Siege of Carrickfergus (1689)

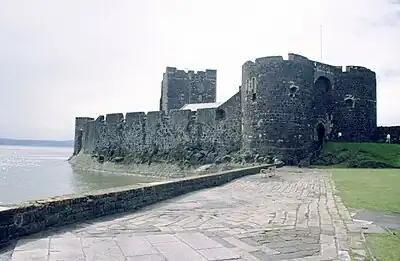
Carrickfergus Castle

The siege of Carrickfergus took place in August 1689 when a force of Williamite troops under Marshal Schomberg landed and laid siege to the Jacobite garrison of Carrickfergus in Ireland. After a week the Jacobites surrendered, and were allowed to march out with the honours of war.